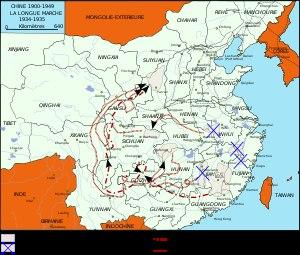
L'histoire du communisme recouvre l'ensemble des évolutions de ce courant d'idées et, par extension, celle des mouvances et des régimes politiques qui s'en sont réclamés. Le communisme se développe principalement au XXᵉ siècle, dont il constitue l'une des principales forces politiques : à son apogée, durant la seconde moitié du siècle, un quart de l'humanité vit sous un régime communiste.